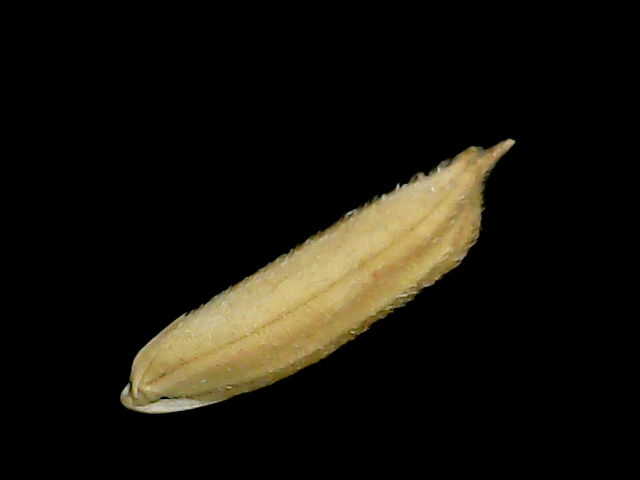
Rice variety: Binadhan14